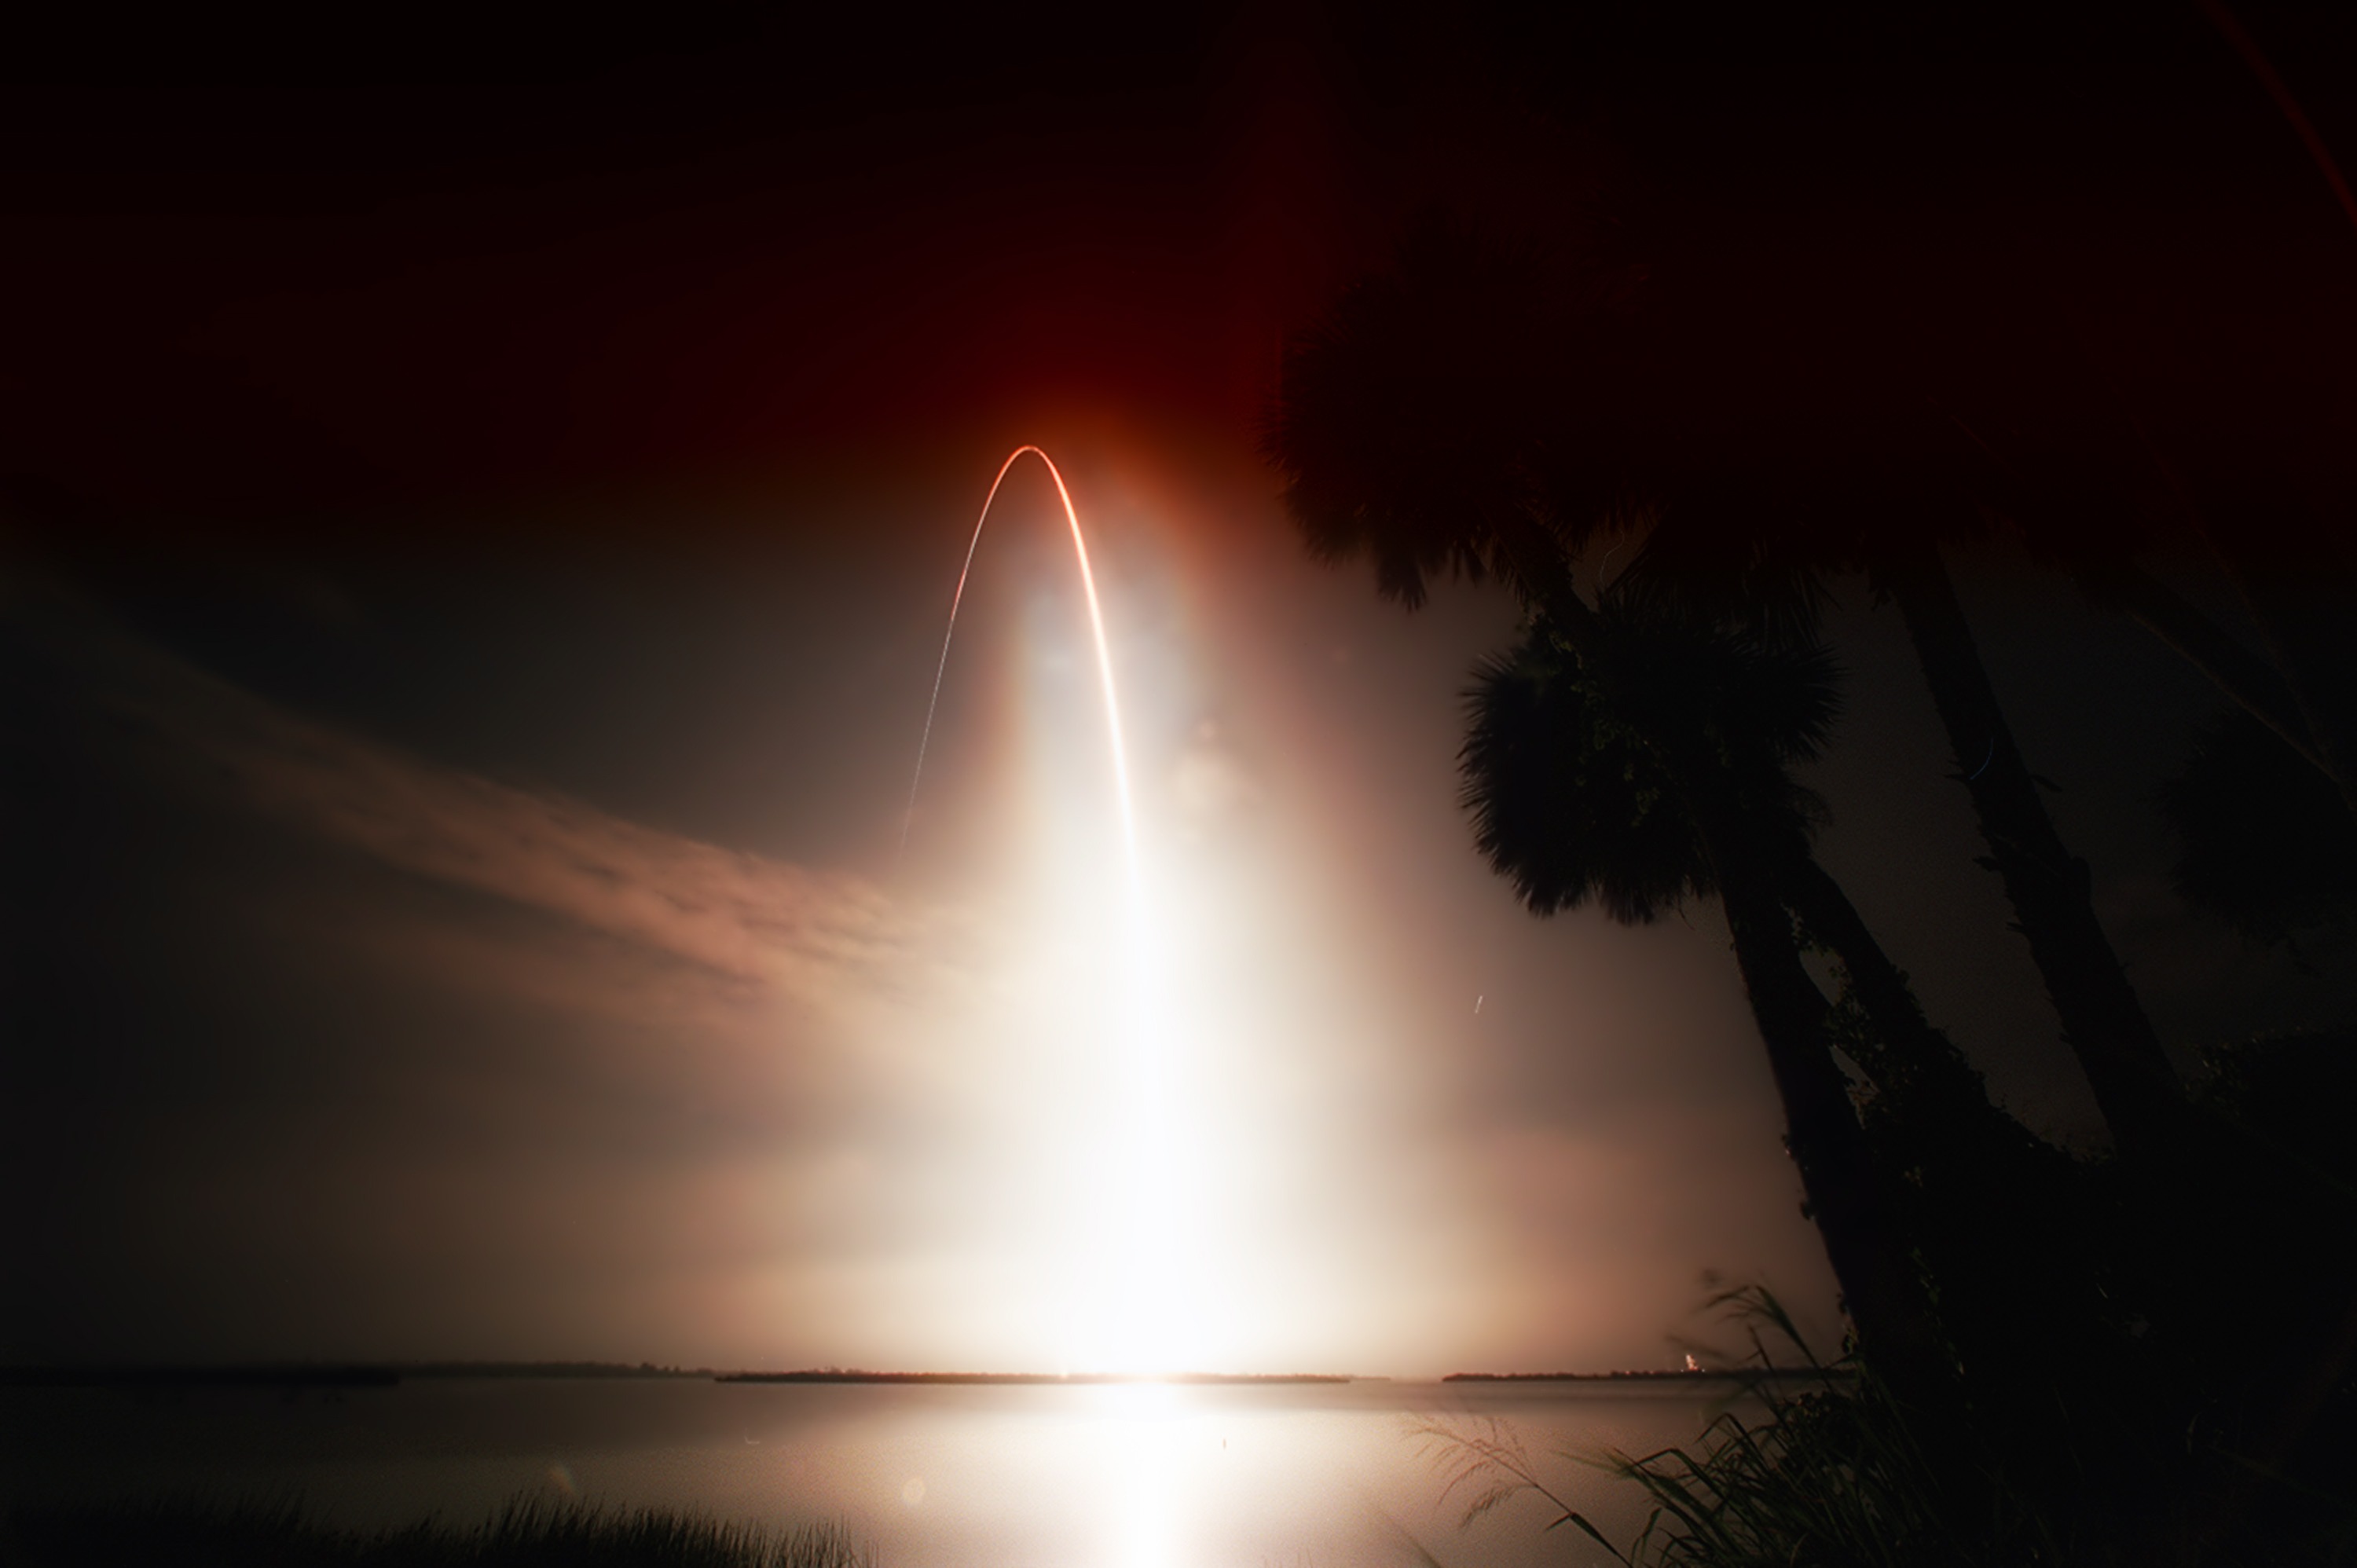
water, nature, light, sun, night, sunlight, morning, lake, reflection, flame, fire, darkness, rocket, launch, outside, atlantis, reflections, contrail, silhouettes, palm trees, florida, atmospheric phenomenon